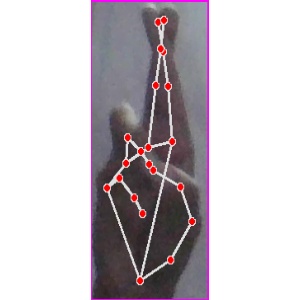
अक्षर: र